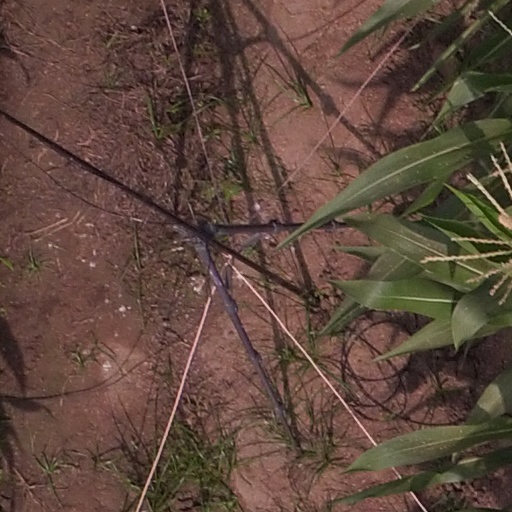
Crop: maize; corn